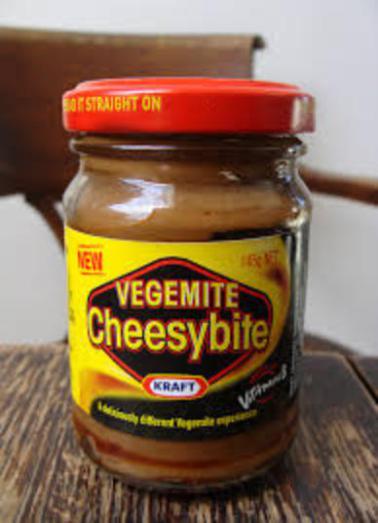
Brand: cheesybite
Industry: Food